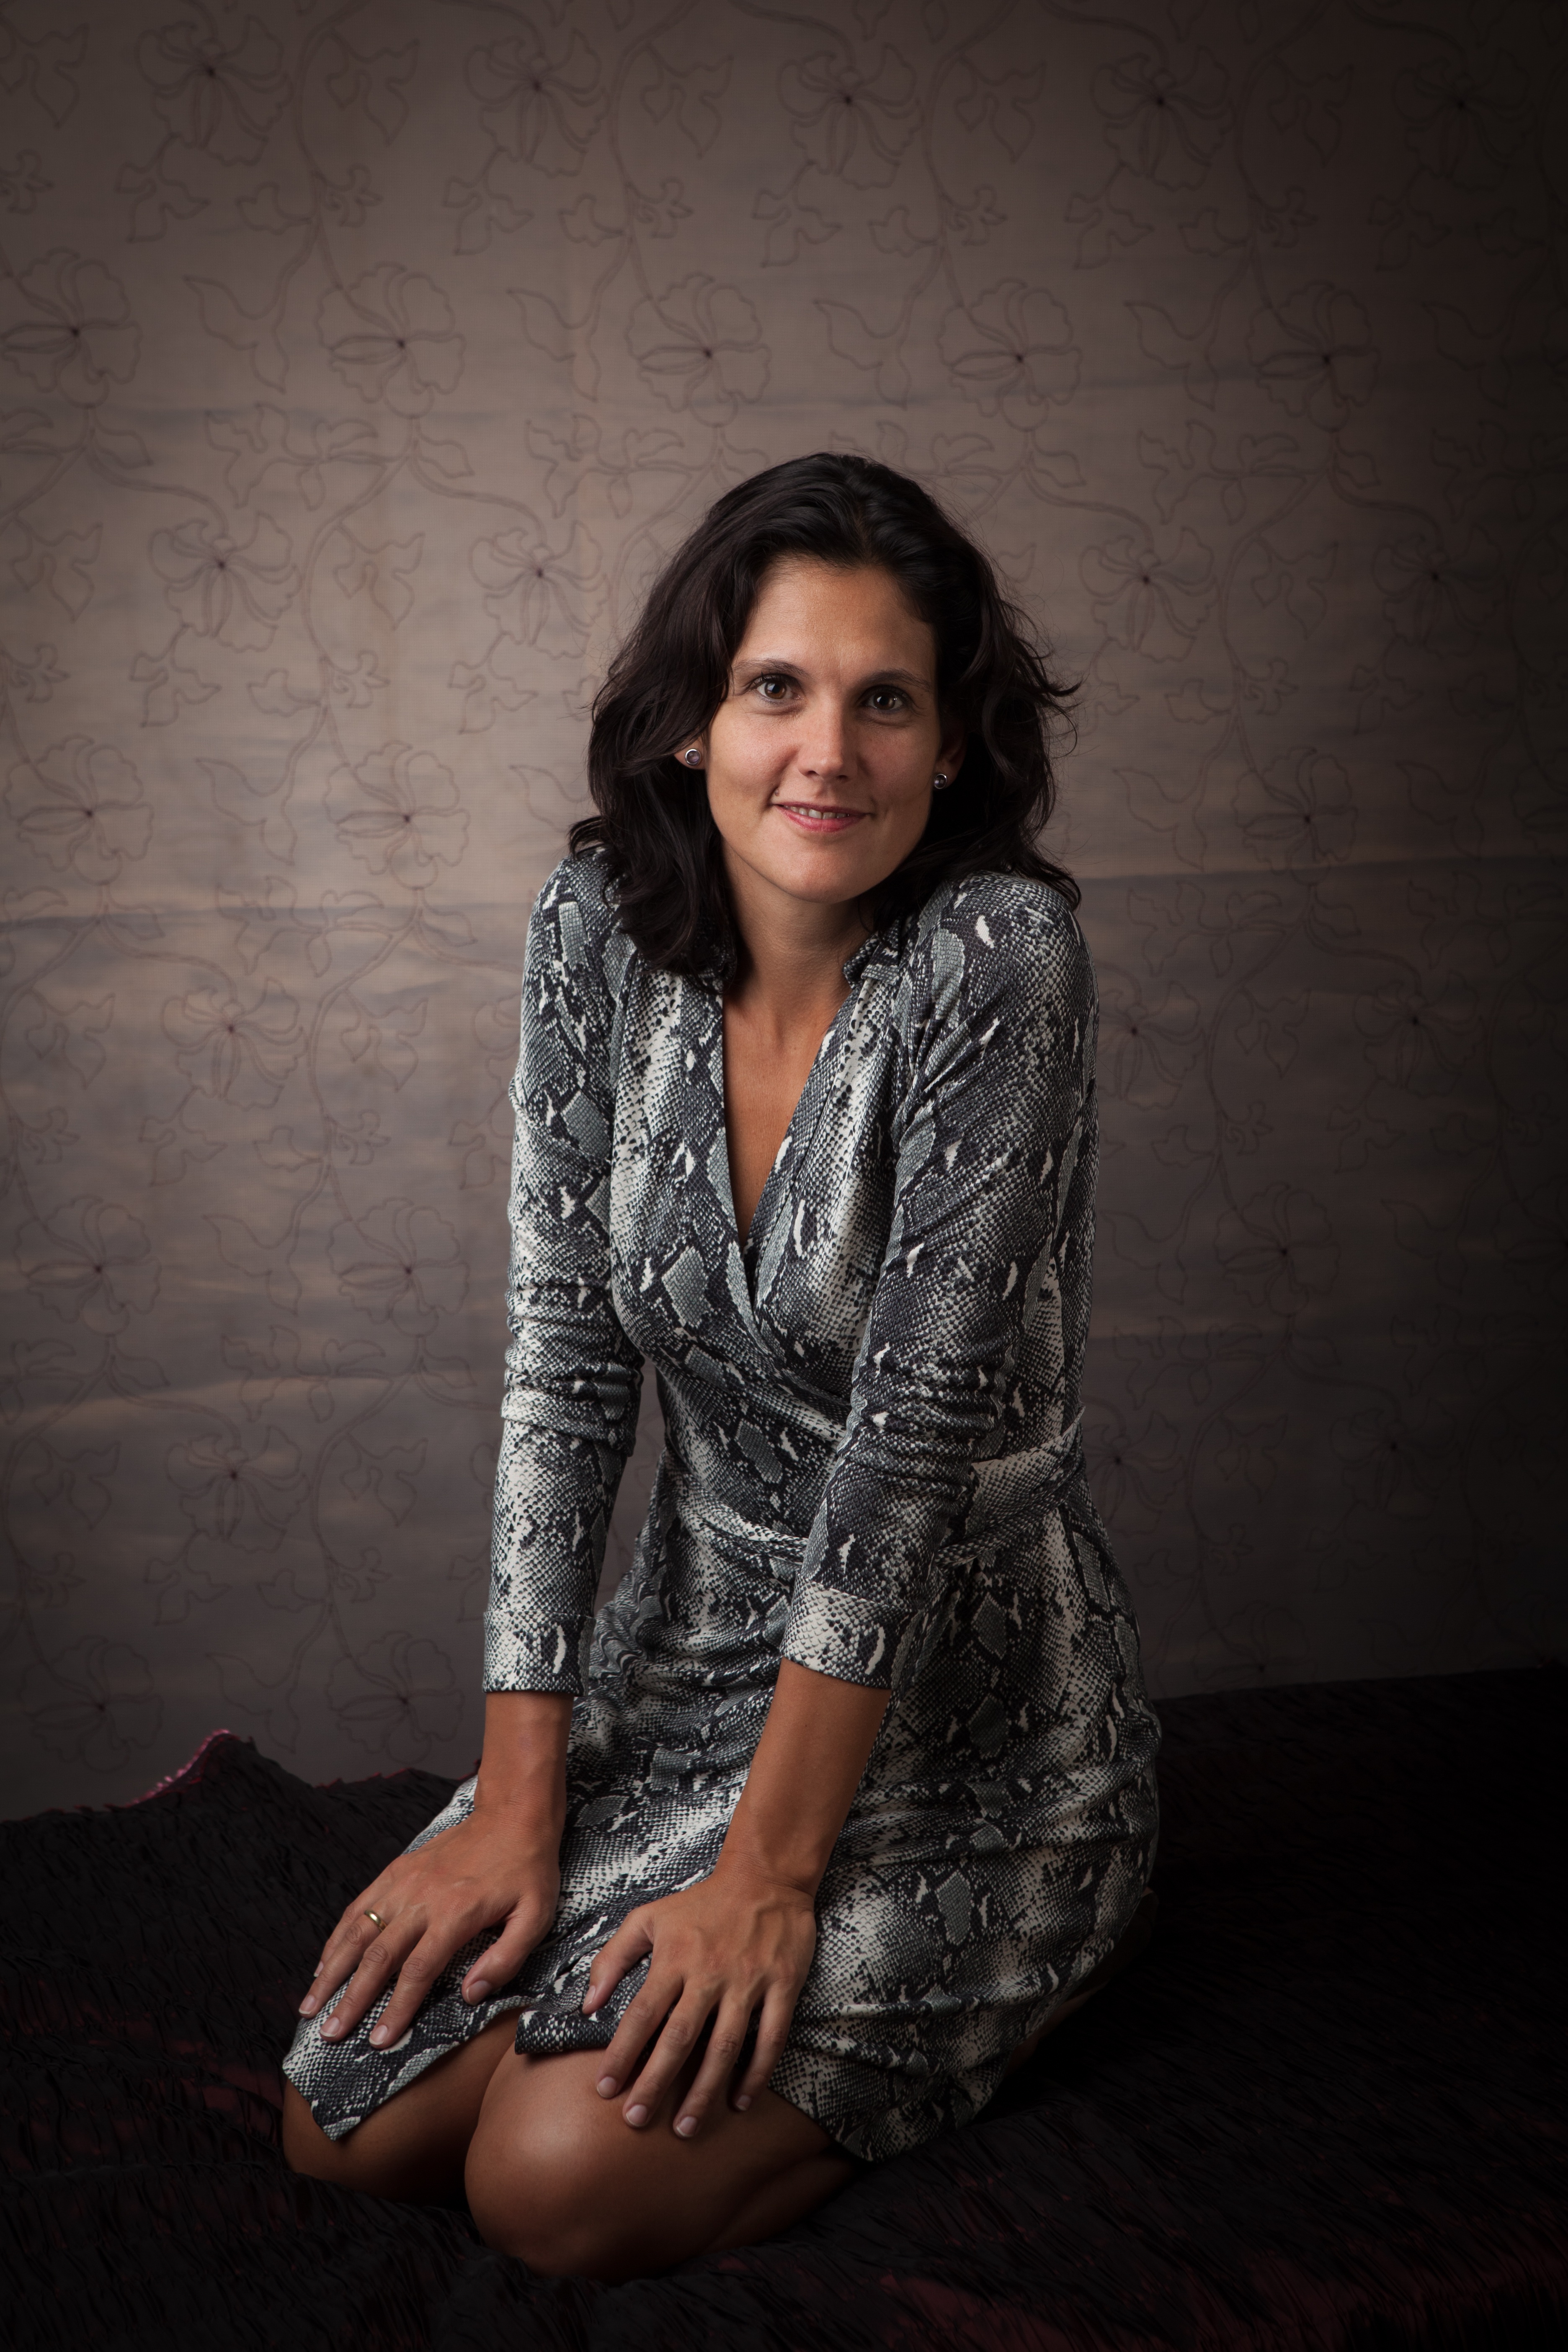
person, girl, woman, photography, portrait, model, sitting, fashion, black, lady, dress, mother, photograph, beauty, femininity, photo shoot, seduction, portrait photography, human positions, art model, snake dress